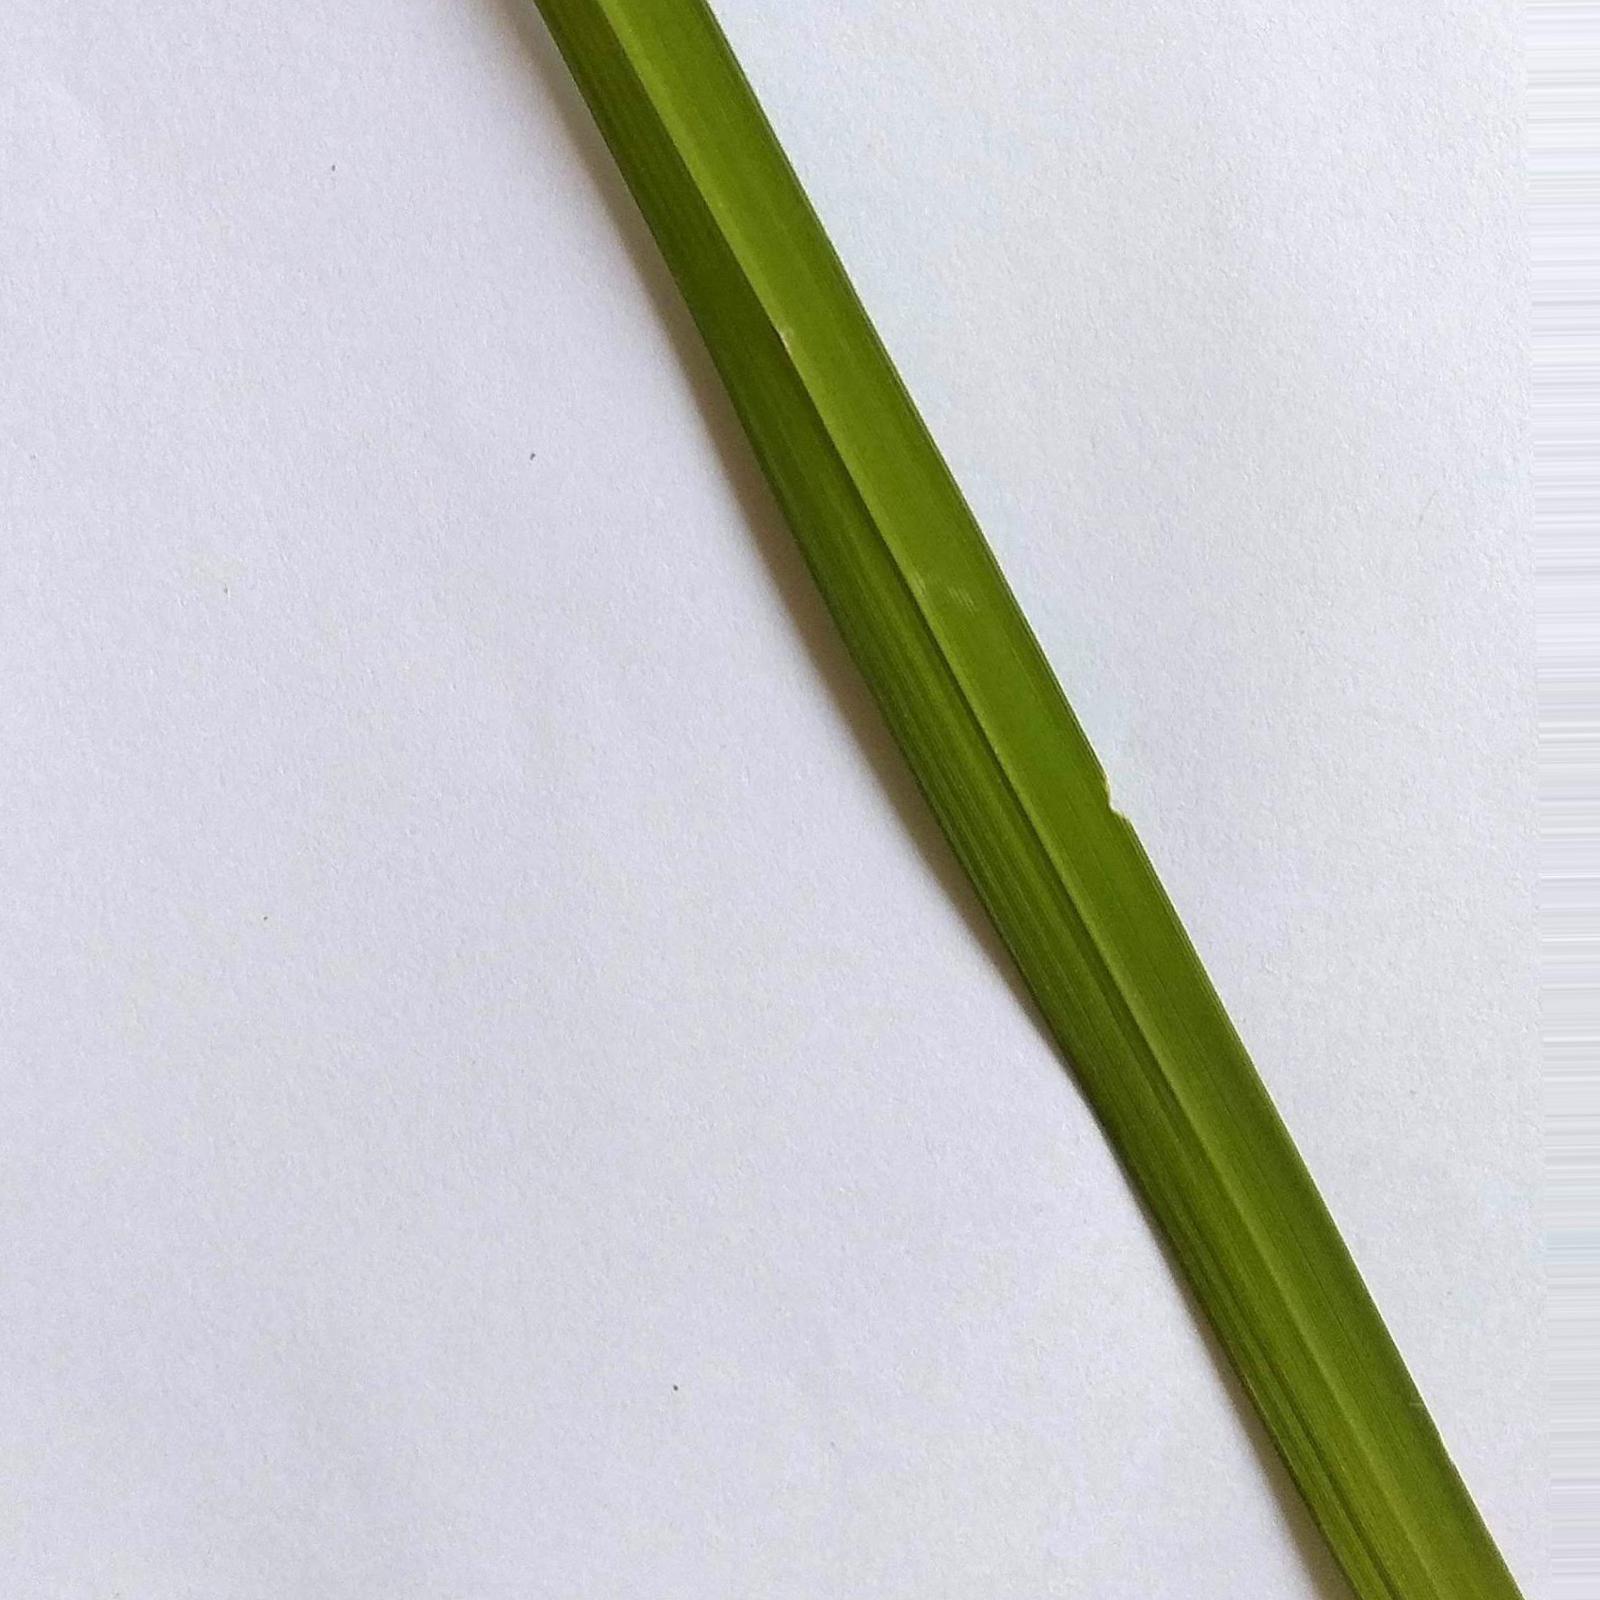
Nhãn: Healthy